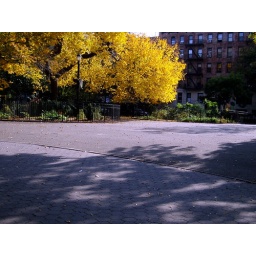
yellow tree in tompkins square park.